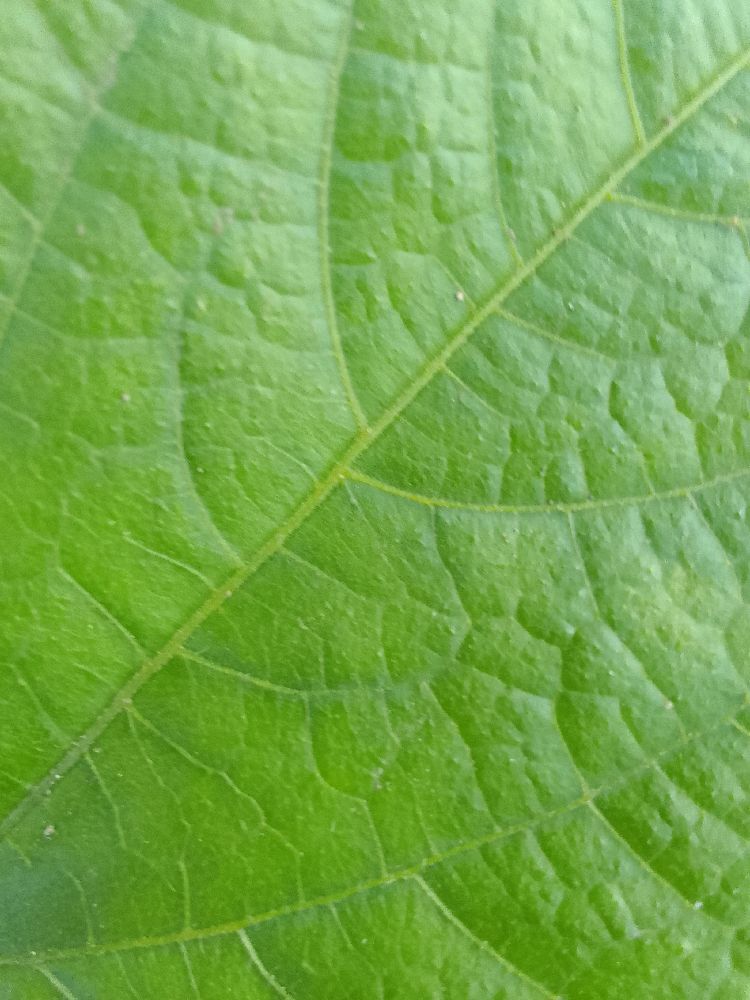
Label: healthy